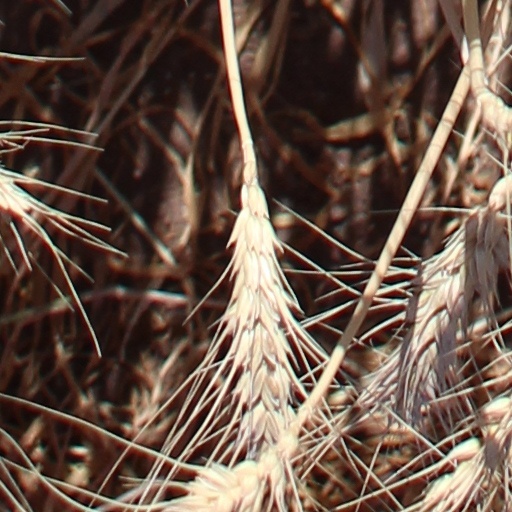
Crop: wheat